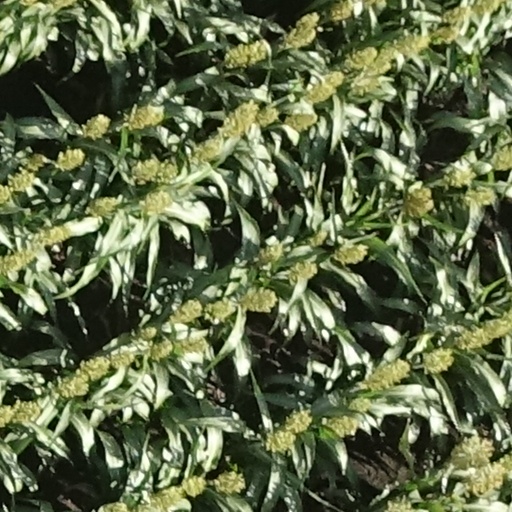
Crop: sorghum